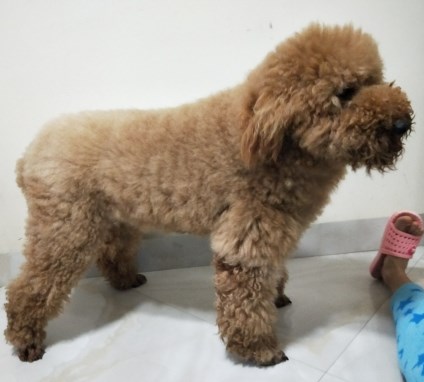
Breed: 2925-n000114-toy_poodle